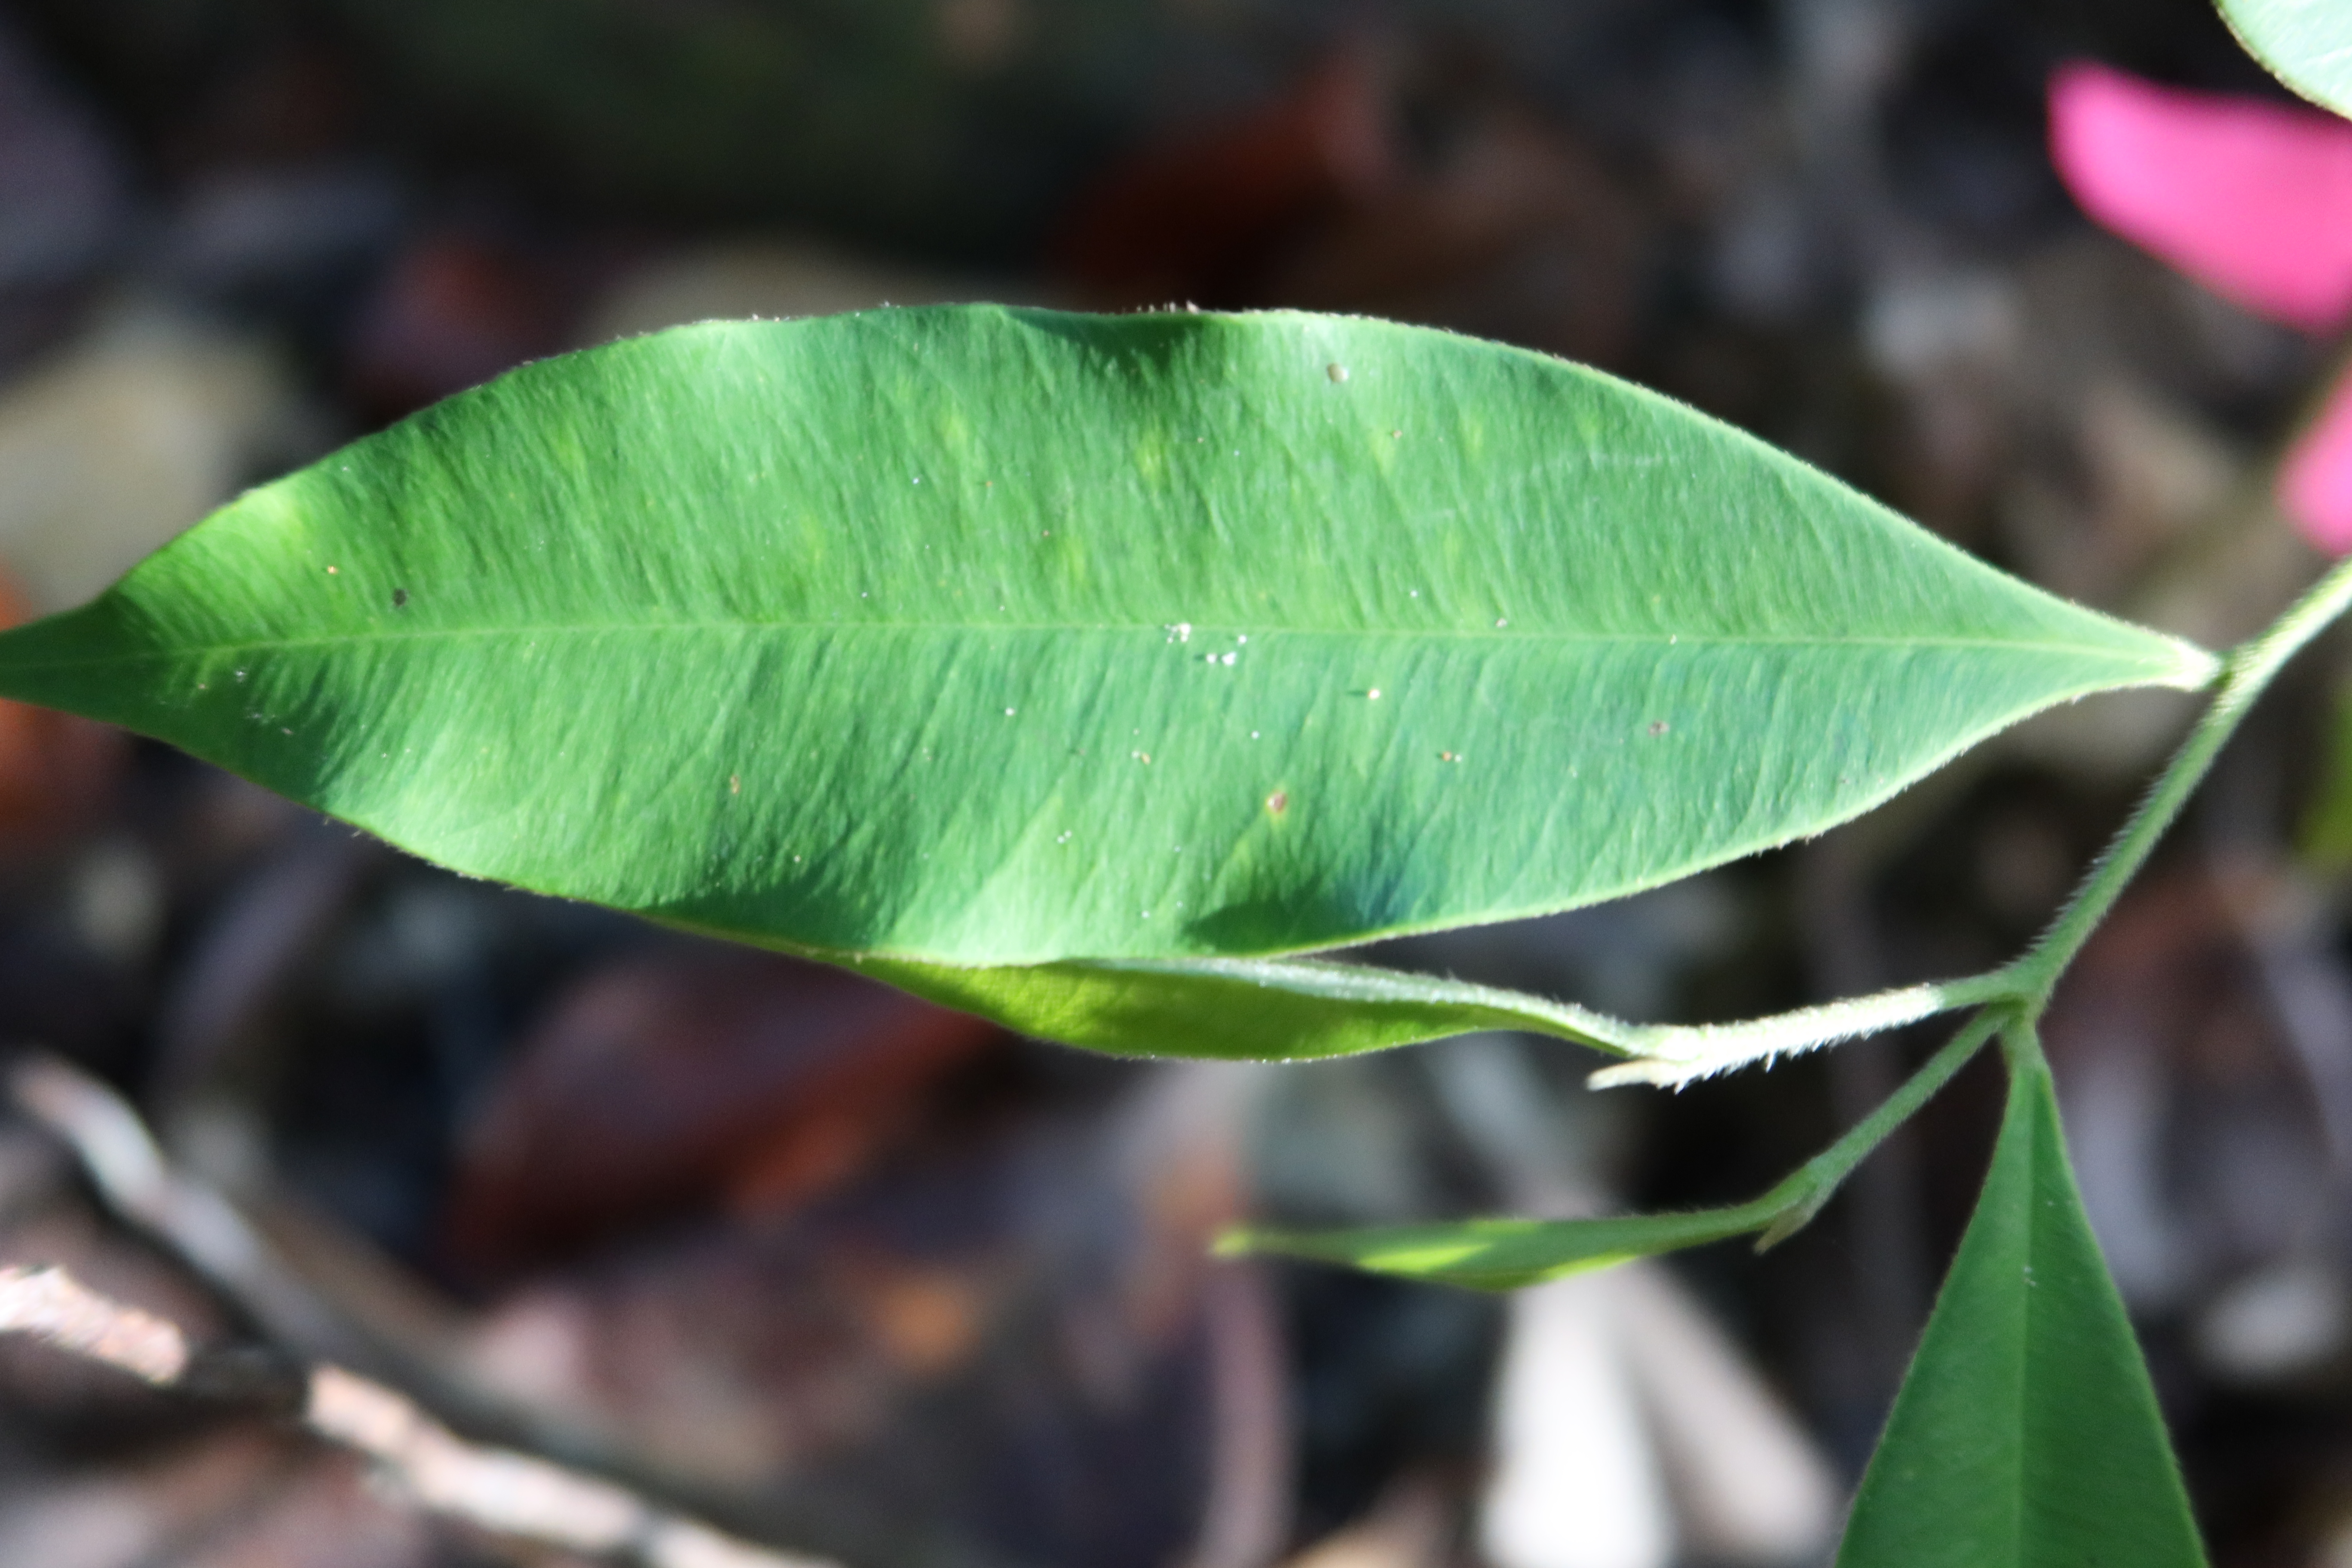
Label: Brown spots